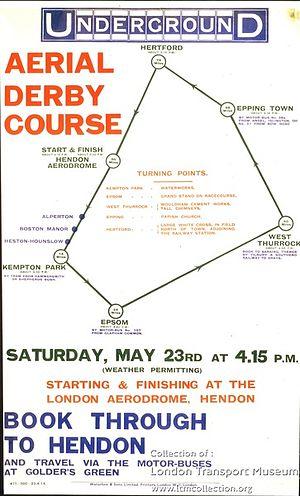
Le Derby Aérien est une course aérienne disputée autour de Londres entre 1912 et 1923. L'épreuve était organisée initialement par le Royal Aero Club avec l'aide de la firme Grahame-White, installée sur l'aérodrome de Hendon qui servait de point de départ et d'arrivée. Les prix étaient offerts par le journal Daily Mail et British Petroleum Co., Ltd., distributeur en Grande-Bretagne des huiles Shell.